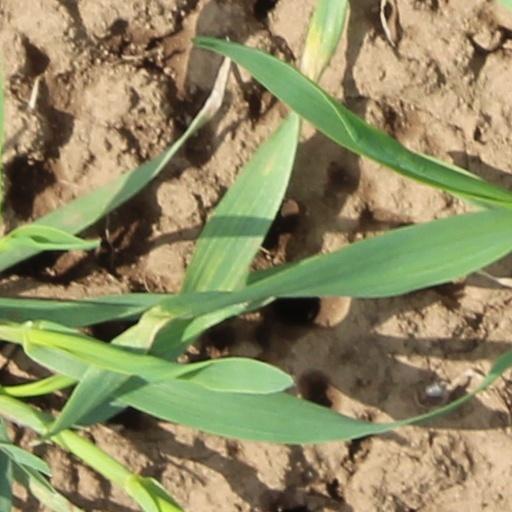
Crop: wheat